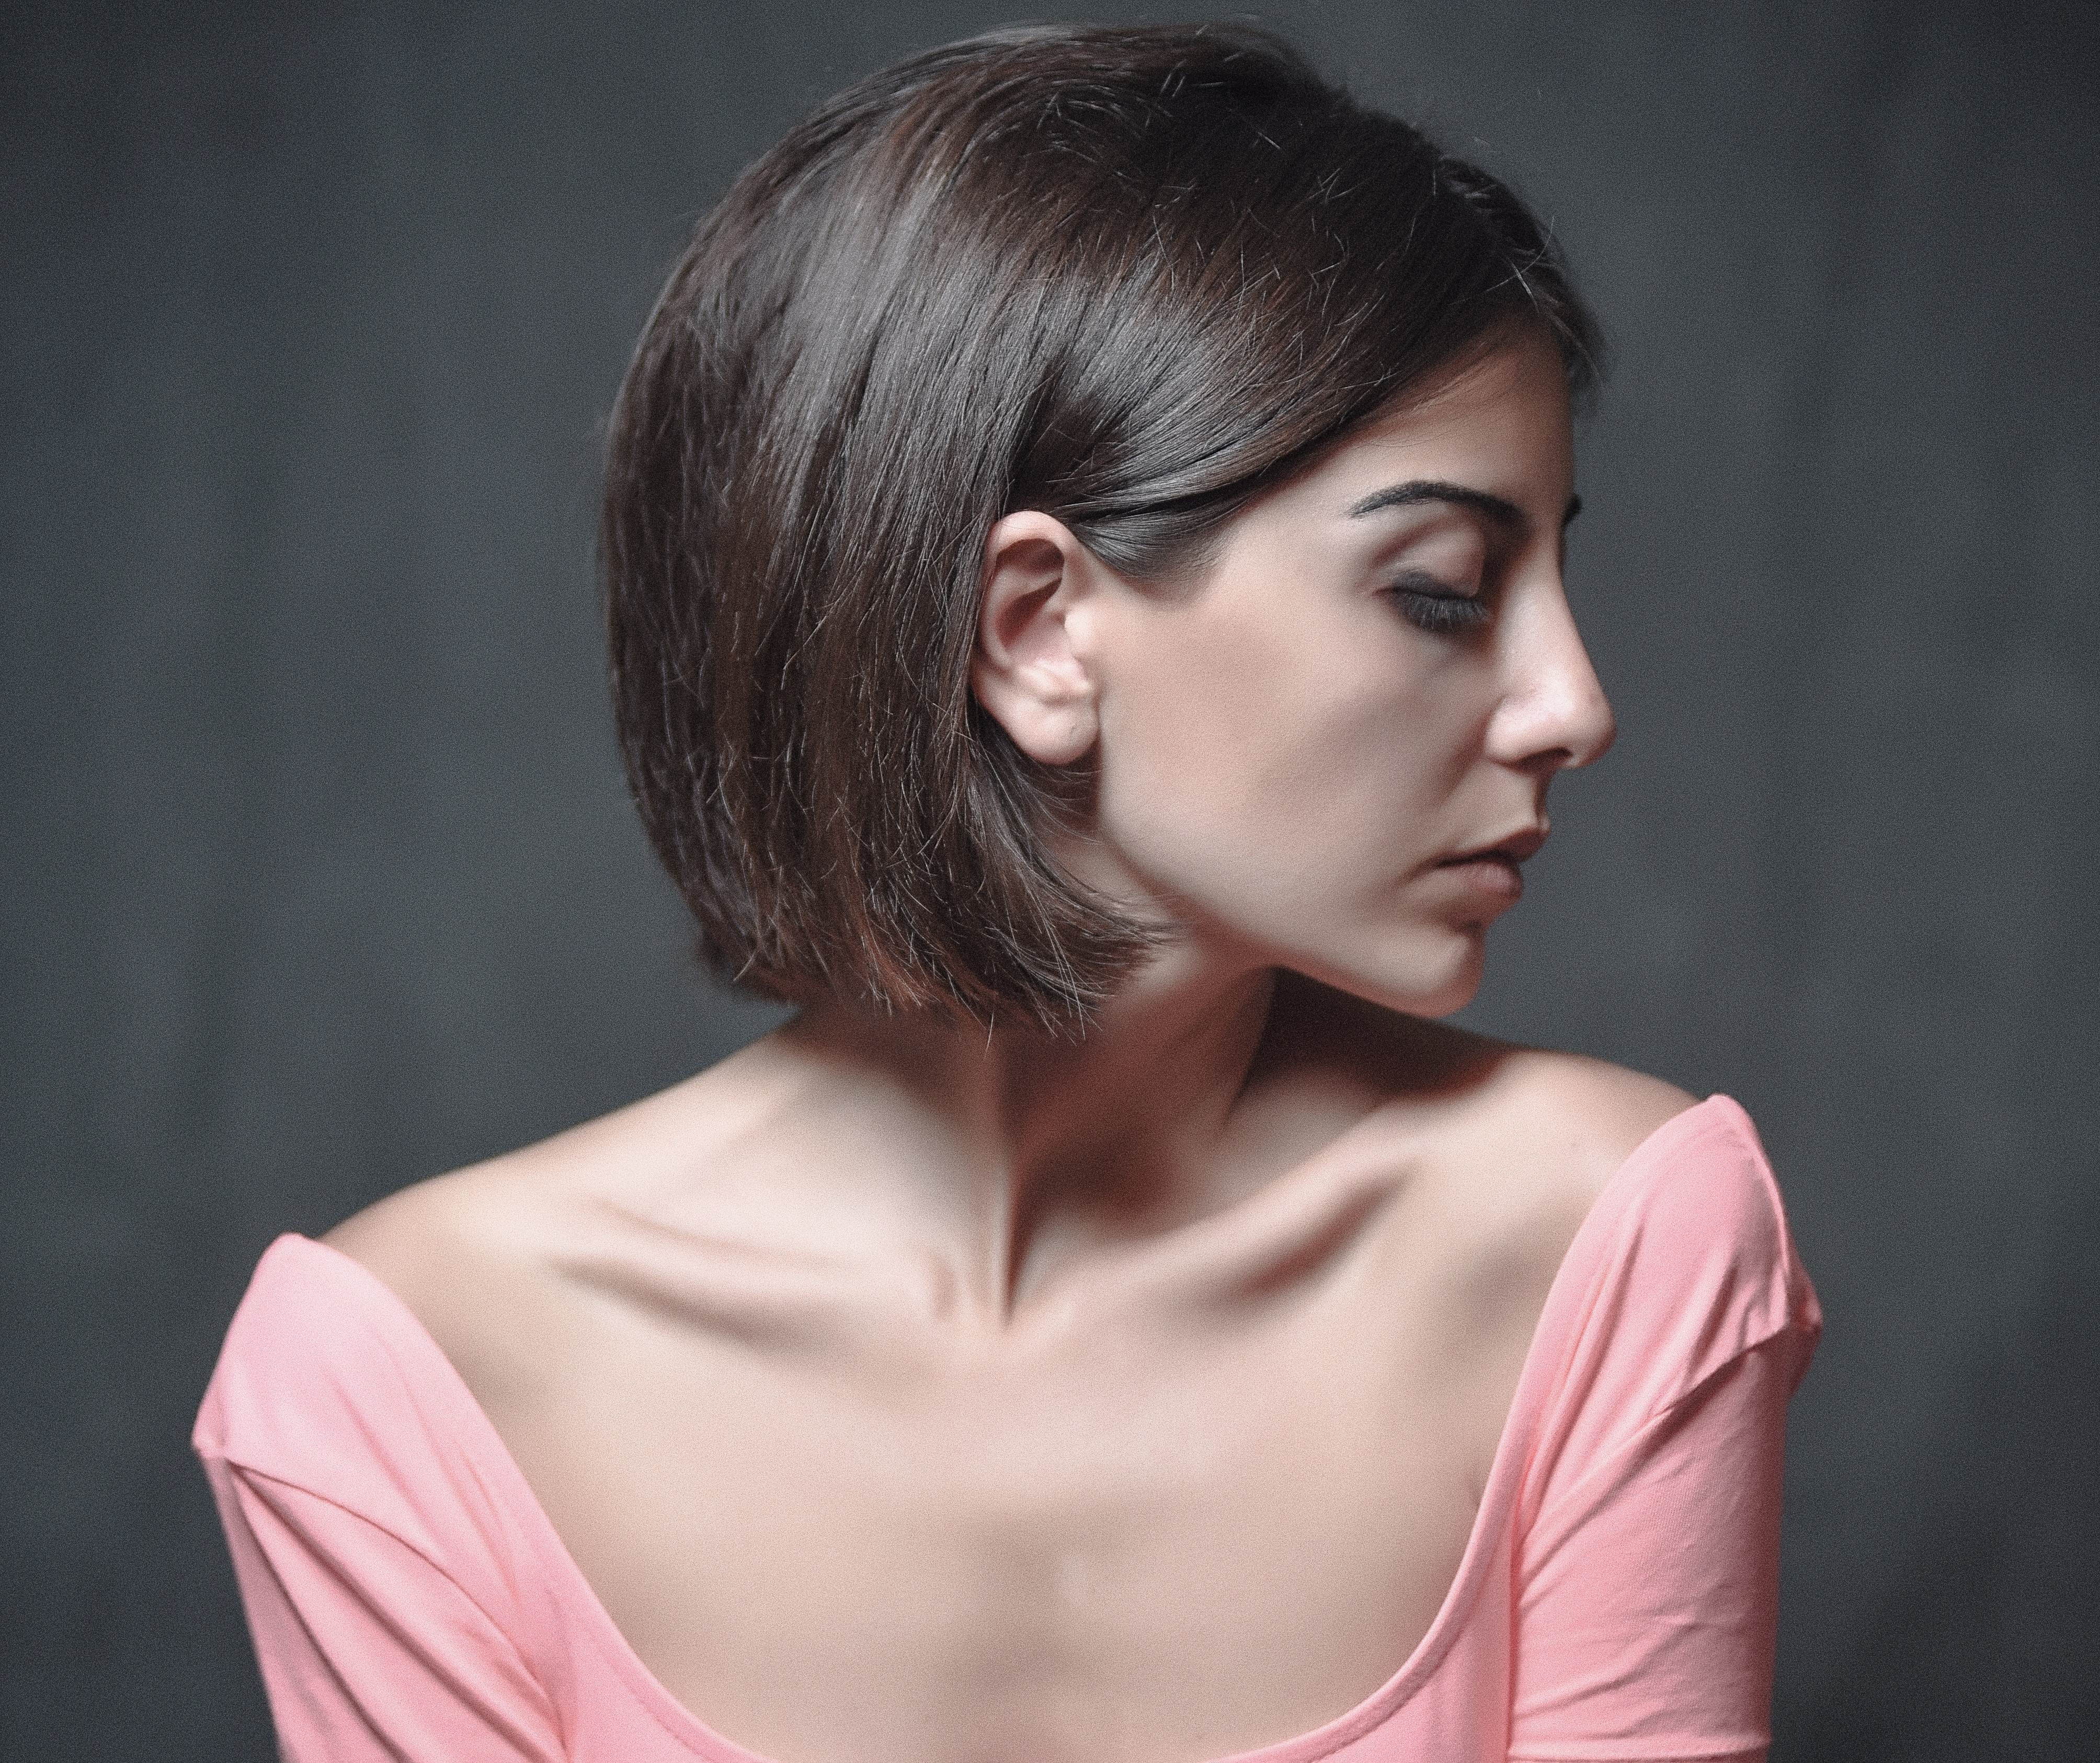
girl, hair, singer, portrait, model, nikon, hairstyle, long hair, black hair, face, nose, great, eye, beauty, beautiful, photo shoot, brown hair, bangs, portrait photography, hair coloring, layered hair